Pico Rivera, California

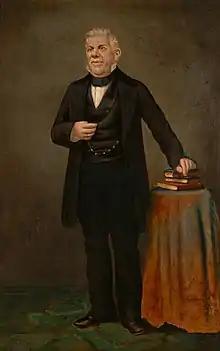
Pico Rivera is partly named for Californio statesman Pío Pico, the last Governor of Alta California.

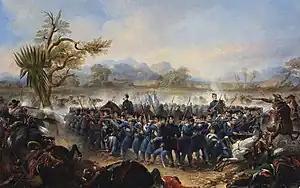
The 1847 Battle of Río San Gabriel was a decisive victory of American forces against the Californios during the U.S. conquest of California.

Situated on a rich alluvial plain between the Rio Hondo and the San Gabriel River, Pico Rivera was originally two unincorporated agricultural communities: Pico (named for Pío Pico, the last Mexican governor of California and located in the northern portion of what is now Pico Rivera) and Rivera (the Spanish word for "riverbank", located in the southern portion). By the end of the 19th century, the Atchison, Topeka and Santa Fe Railway had been built through Rivera, while the Los Angeles and Salt Lake Railroad (later the Union Pacific) had been built through Pico. In 1902, they were joined by the Pacific Electric's Whittier Line through Rivera. The Los Nietos Townsite Company was established by J. Fletcher Isbell and William T. Bone in 1887, selling land that had once been part of Pio Pico's Rancho Paso de Bartolo. One of their first sales was to Joseph Burke, whose family cultivated orchards and operated a winery near Rivera. The area was served by three schools: Ranchito (northern), Rivera (southern), and Pico (around Jimtown), all of which fed into Whittier Union High School.